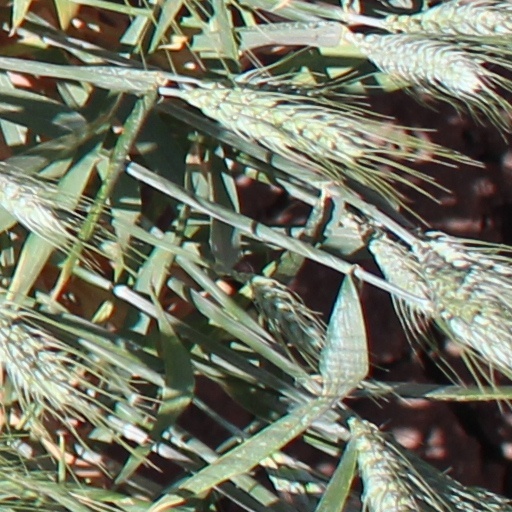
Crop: wheat